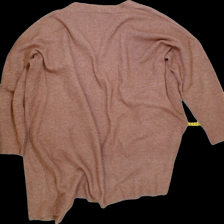
View: back
Type: Cardigan
Category: Ladies
Brand: Lager 157
Colors: Pink
Material: 81% Acry 19% Poly
Pattern: Plain
Cut: Long, Loose
Size: L
Season: All
Trend: No trend
Stains: No
Price range: <50
Recommended usage: Export